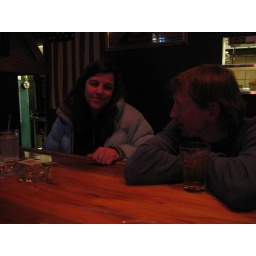
marlette and harvey in deep conversation at the brass parrot (aka the dirty bird)